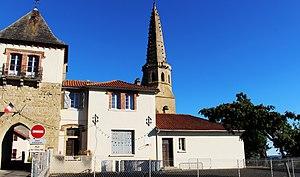
École d'Auriébat (Hautes-Pyrénées)
Auriébat est une commune française située dans le département des Hautes-Pyrénées, en région Occitanie.